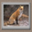
Label: fox